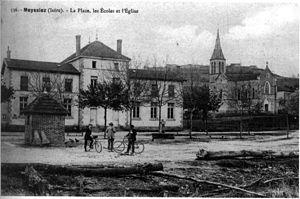
Meyssiez, anciennement Meyssies, est une commune française située dans le département de l'Isère en région Auvergne-Rhône-Alpes.